Describe the emotion expressed in this image:  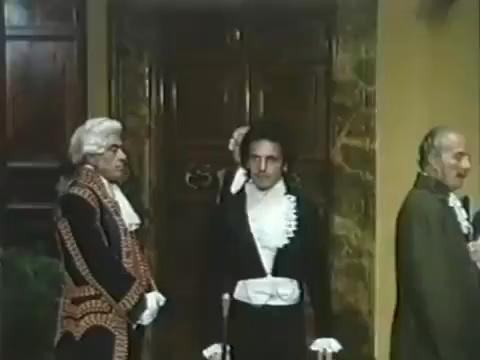
This person displays Fear, valence and arousal with low intensity.